Jean-Barthélemy Le Couteulx de Canteleu

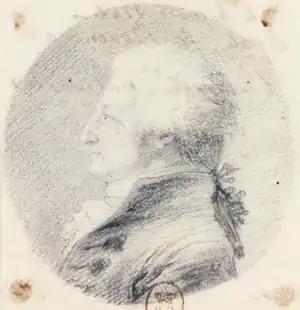

Jean-Barthélemy Le Couteulx, comte de Canteleu et de Fresnelles, seigneur de Yonville (4 March 1749 – 18 September 1818) was a French politician and banker, notable as one of the founders of the Banque de France.